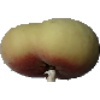
Label: Peach Flat 1